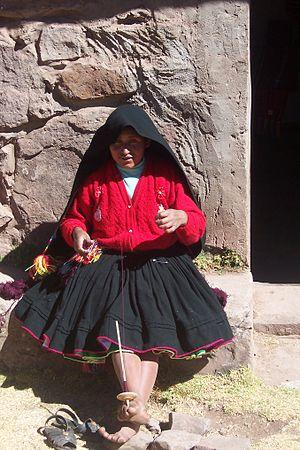
Taquile est une île péruvienne sur le lac Titicaca. Située à 45 kilomètres à l’est de la ville de Puno, l'île est vallonnée et mesure 5,5 sur 1,6 km dans sa longueur maximale, avec une superficie de 5,72 km². Taquile compte environ 2 200 habitants. Elle servit de prison durant la colonisation espagnole et au XXᵉ siècle. En 1970, l’île devint la propriété des personnes qui y vivaient jusque-là.